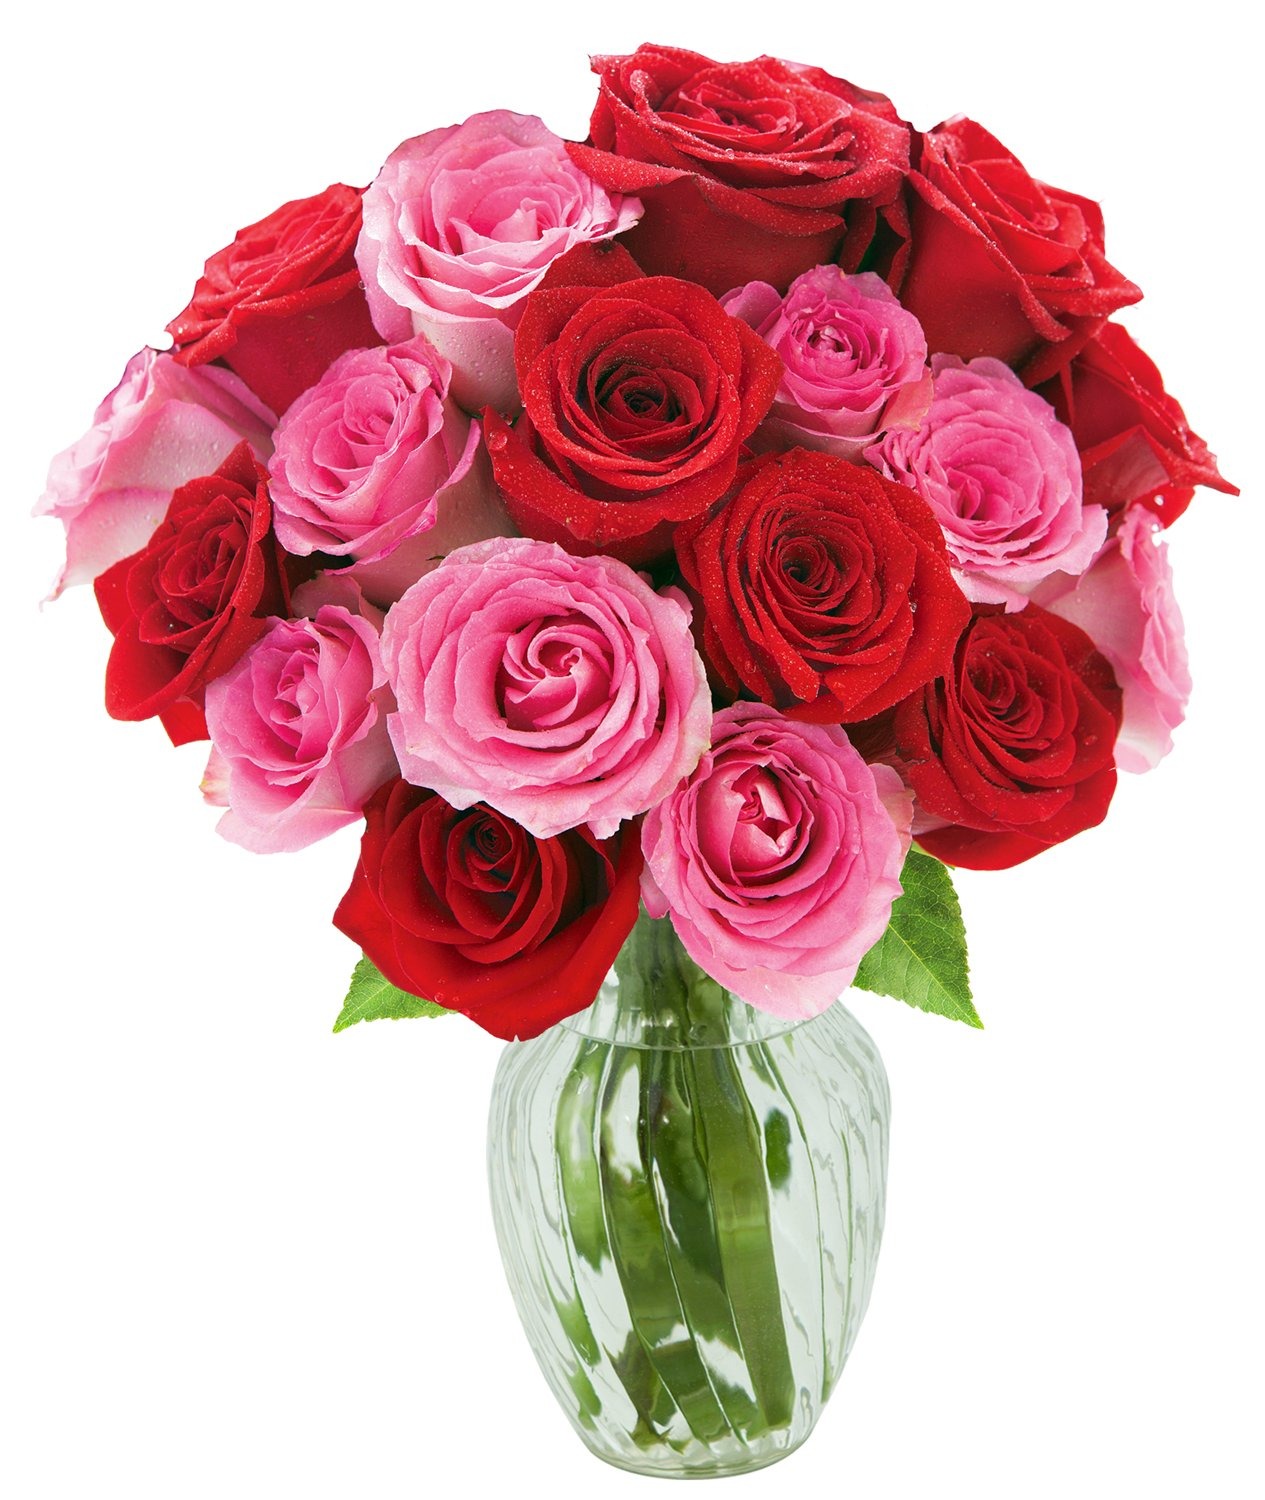
Item Name: KaBloom PRIME NEXT DAY DELIVERY - Mother’s Day Collection - Cupid's Roses Romantic Bouquet of 9 Red and 9 Pink Roses with Vase.Gift for Birthday, Thank You, Valentine, Mother’s Day Fresh Flowers
Value: 1.0
Unit: Count

Price: 61.42